Vanity Fair (American magazine 1913–1936)

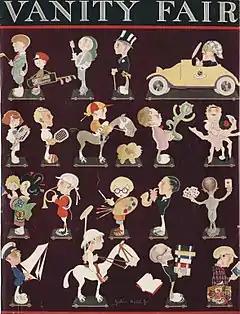
John Held, Jr.'s cover for the April 1921 issue of "Vanity Fair."

Condé Nast began his empire by purchasing the men's fashion magazine "Dress" in 1913. He renamed the magazine Dress and Vanity Fair and published four issues in 1913. Nast paid $3,000 for the right to use the title "Vanity Fair" in the United States, granted by the magazine "The Standard and Vanity Fair", "the only periodical printed for the playgoer and player", published weekly by the "Standard and Vanity Fair Company, Inc", whose president was Harry Mountford, also General Director of the White Rats theatrical union.